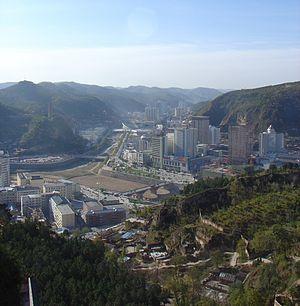
Yan'an est une ville de la province du Shaanxi en Chine. La population urbaine est de 145 800 habitants.